The Coon

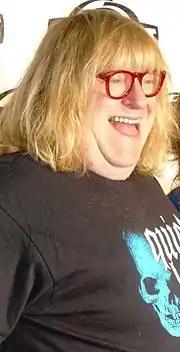
Comedian Bruce Vilanch "(pictured)", who was mocked in "The Coon", sent a card to the "South Park" creators thanking them for referring to him in the episode.

"The Coon" is primarily a parody of dark-toned comic book films. "The Dark Knight" (2008), "The Spirit" (2008) and "Watchmen" (2009) are the most commonly referred to films, but others such as "Spider-Man 3" (2007) are also frequently referenced. Matt Stone said the episode started as a parody specifically of "Watchmen", but then elements of other comic book films were added as the writing progressed. The music used in "The Coon" is inspired by the style of film scores by James Newton Howard and Hans Zimmer, both of whom collaborated on the scores for "Batman Begins" (2005) and "The Dark Knight". To promote the Coon, Cartman uses a similar tagline as was used to promote "Darkman", printing shirts asking "Who is The Coon?" The Coon and Mysterion use deep and ominous voices similar to that used by Christian Bale in the Batman films and Jackie Earle Haley as Rorschach in "Watchmen". Stone said he found Bale's voice particularly annoying in "The Dark Knight", and found it amusing that so many comic book movies had heroes whose voices were so low, it sounded like they were "whispering, like you've been up all night smoking".